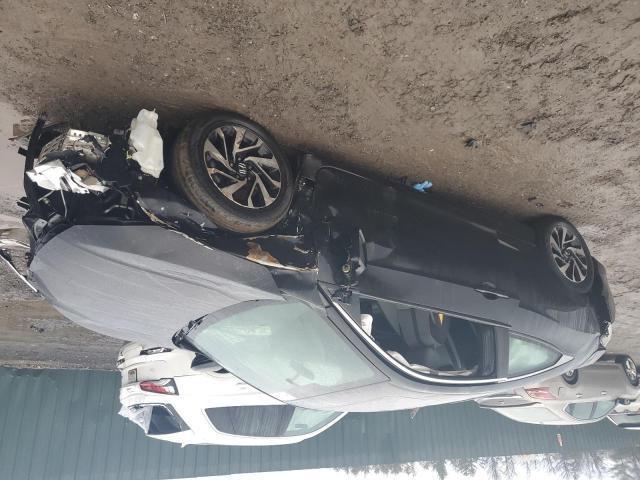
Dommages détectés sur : plaque d'immatriculation avant, pare-choc avant, feu avant droit, feu avant gauche, capot, aile avant droite, aile avant gauche, porte avant droite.
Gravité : majeur